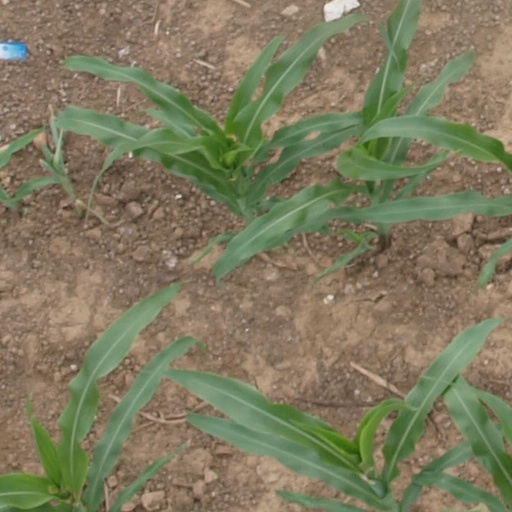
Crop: maize; corn